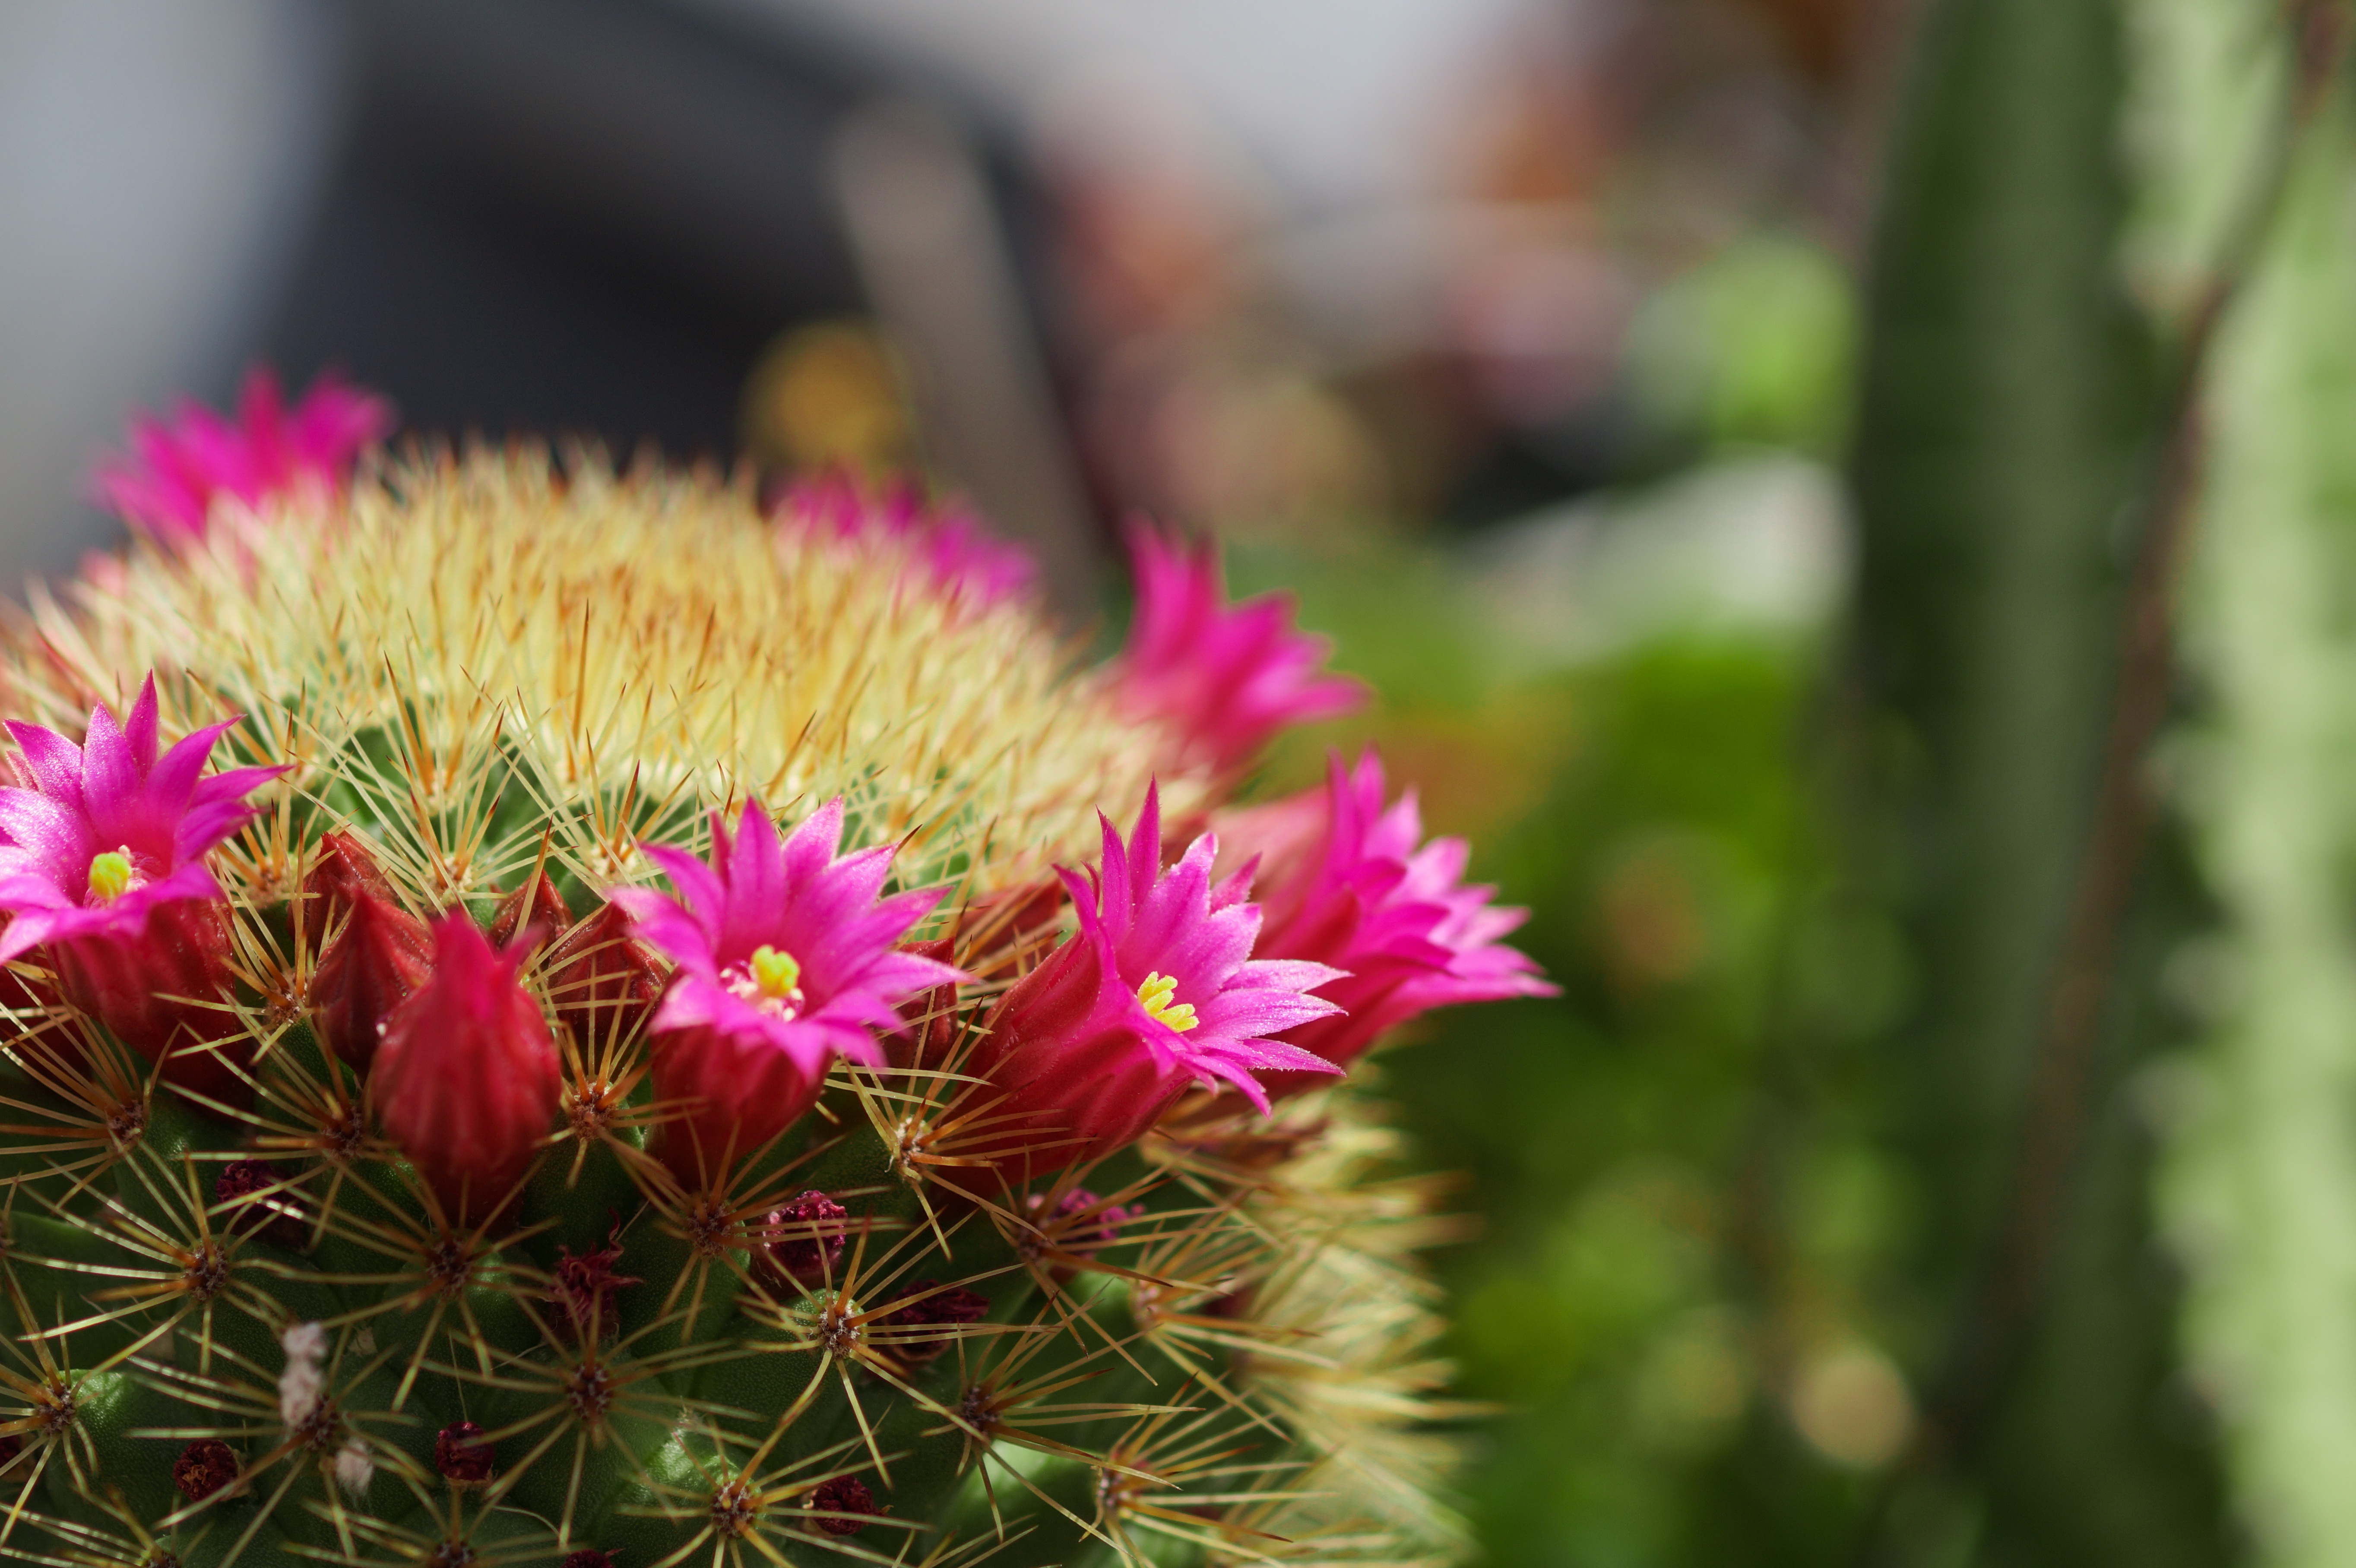
nature, cactus, plant, flower, botany, garden, flora, wildflower, close up, mexico, thorns, macro photography, flowering plant, plant stem, land plant, thorns spines and prickles, ice plant family